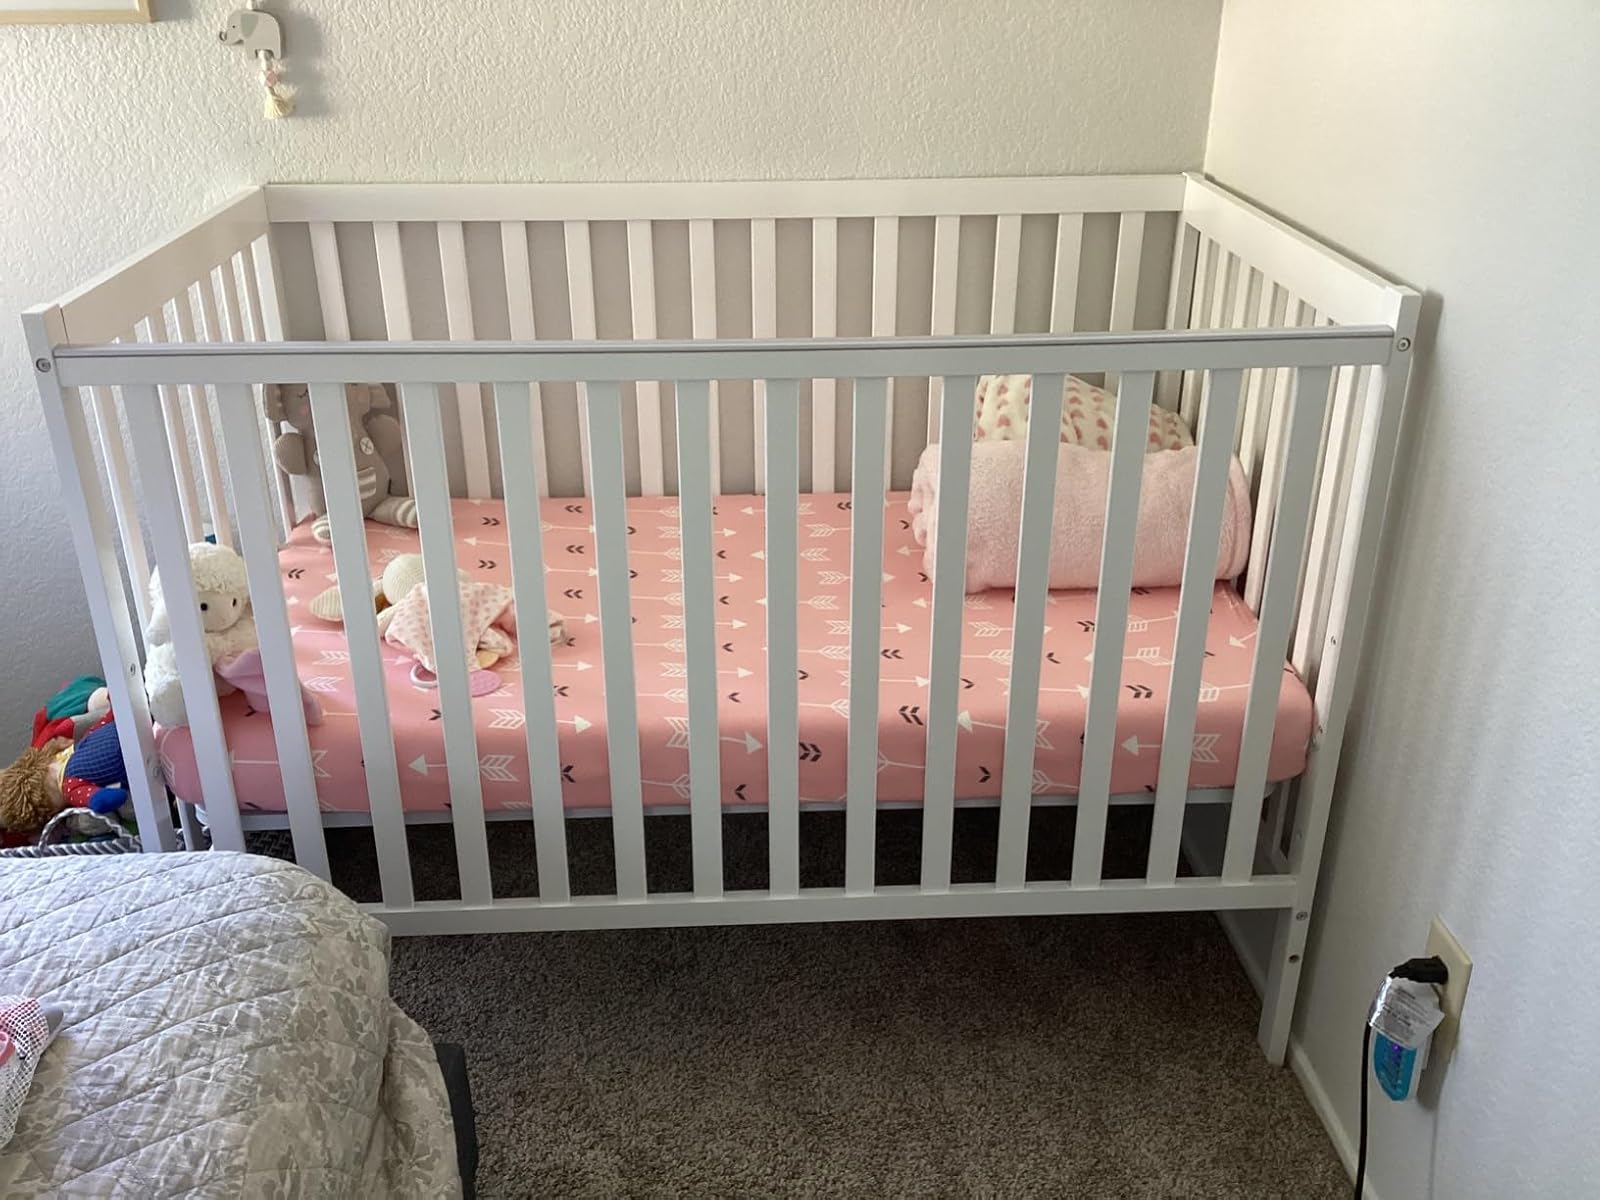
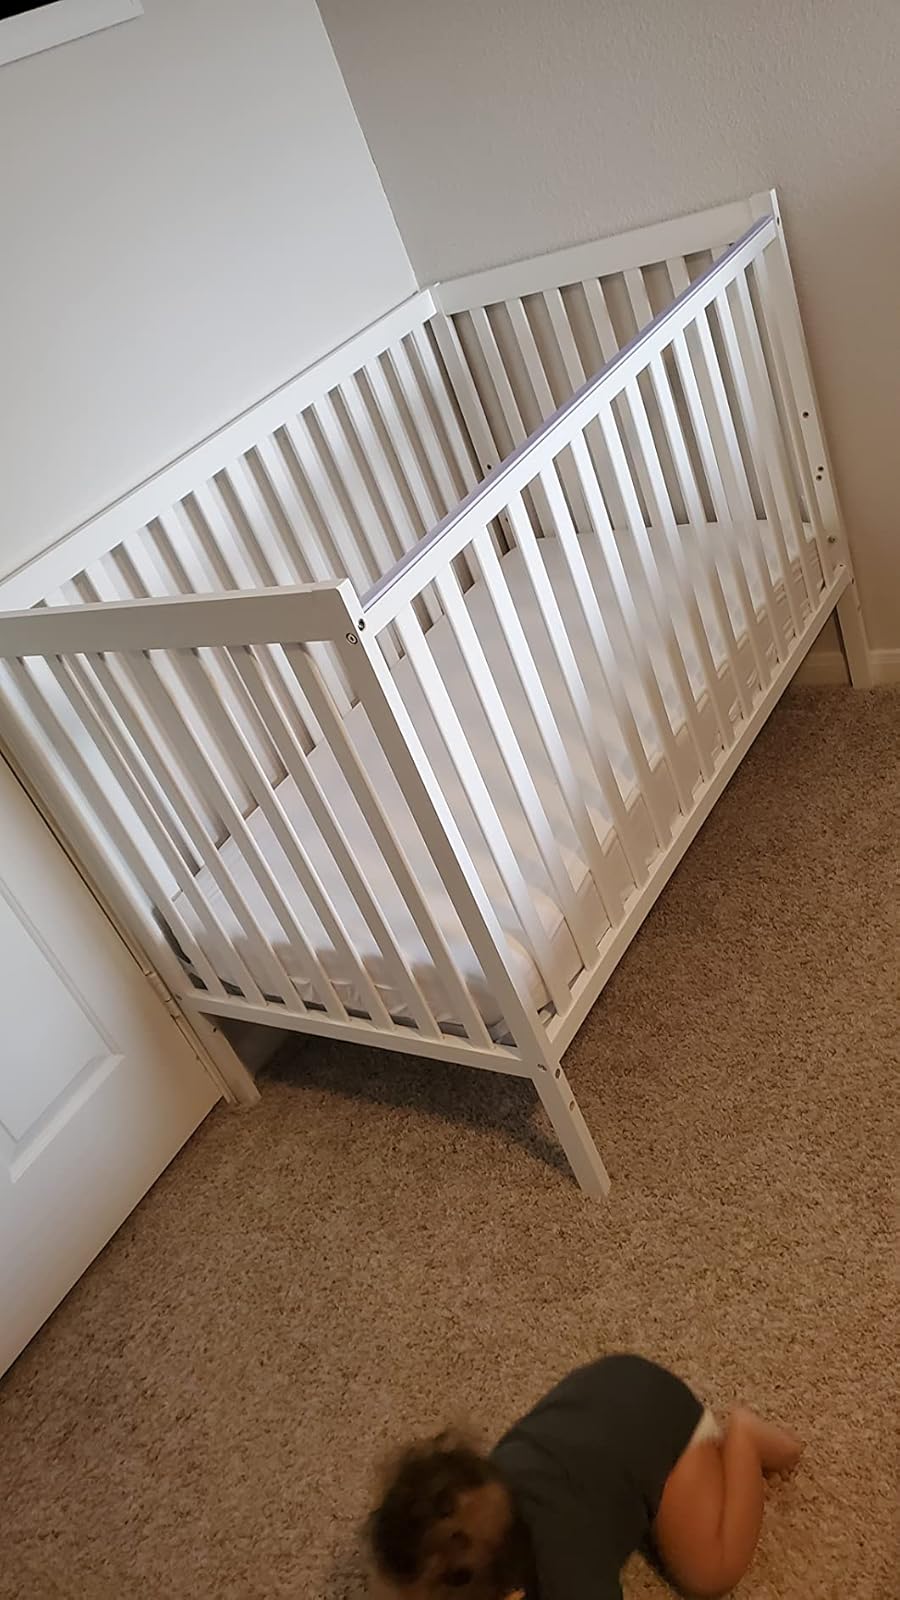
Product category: products_crib
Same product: yes